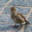
Label: bird